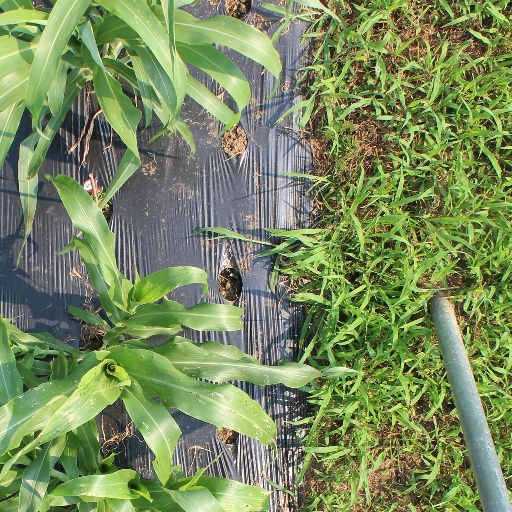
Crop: sorghum